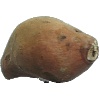
Label: Potato Sweet 1